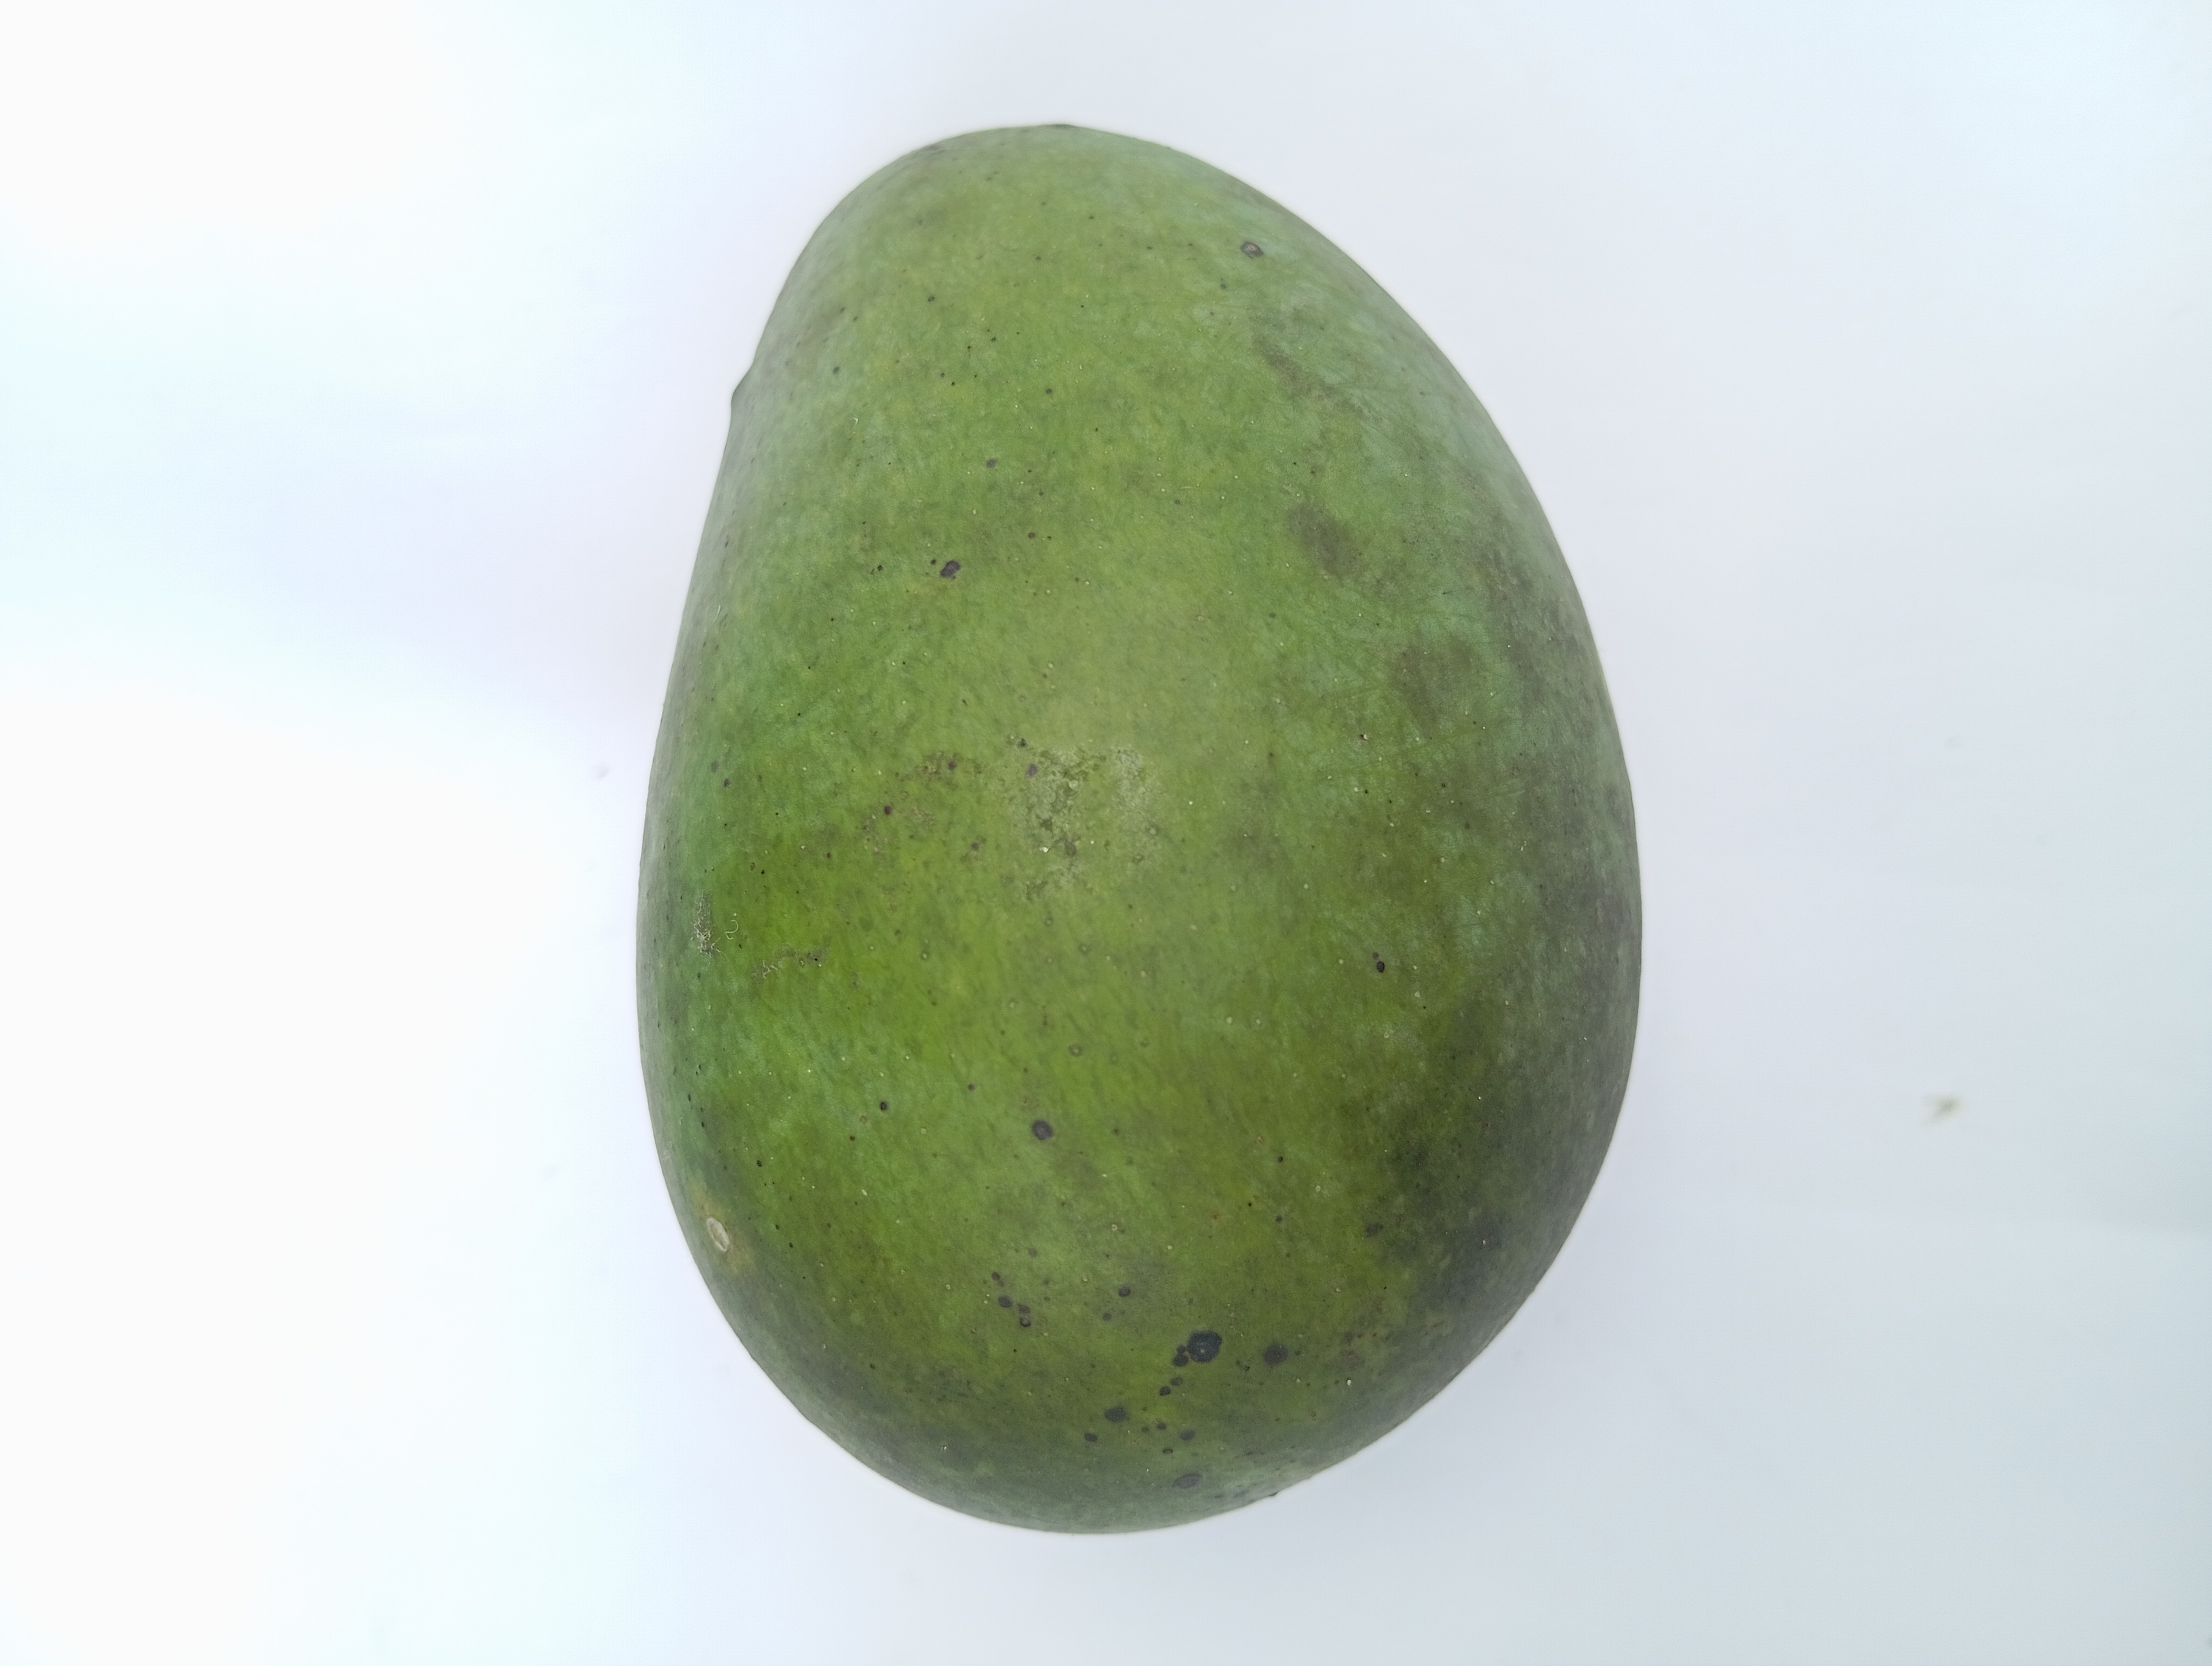
Mango variety: Harivanga